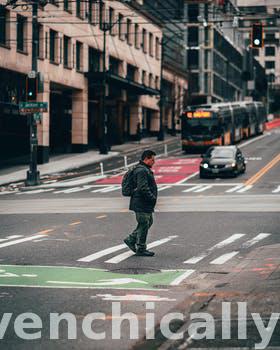
Label: Watermark